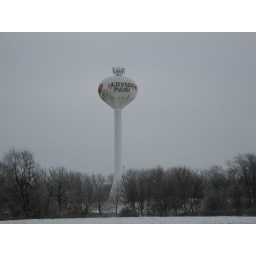
My favorite water tower in December